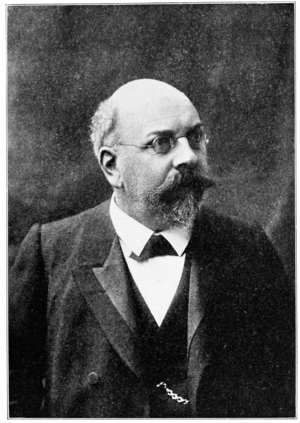
Alfred Mathieu Giard, né le 8 août 1846 à Valenciennes et décédé le 8 août 1908 à Orsay, est un zoologiste français et homme politique français.
L’université de Lille est une université française publique située à Lille. Avec près de 75 000 étudiants, elle est l'une des plus grandes universités francophones. Étalée sur cinq principaux campus de la métropole lilloise, ses 23 composantes proposent des formations réparties en quatre grands domaines : Arts, lettres, langues, sciences humaines et sociales ; Droit, économie, gestion ; Santé ; Sciences et technologies.